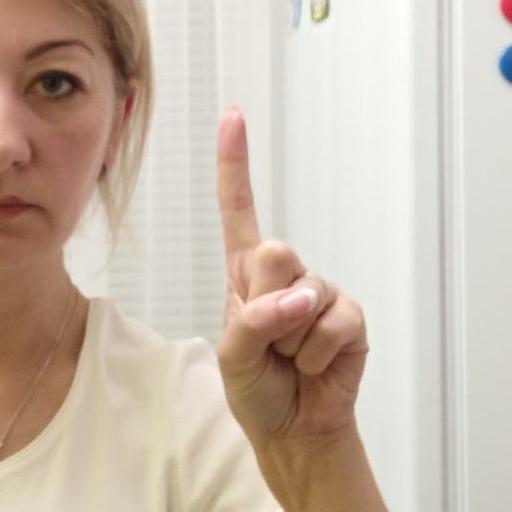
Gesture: one